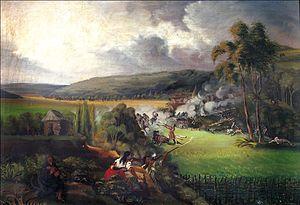
Antonio Amador José Nariño y Bernardo Álvarez del Casal, né le 9 avril 1765 à Santafé de Bogota et mort le 13 décembre 1823 à Villa de Leyva, est un homme d'État, militaire et journaliste néo-grenadin. Issu d'une riche famille créole de Bogota, il est l'un des précurseurs de l'émancipation des colonies américaines de l'empire espagnol et devient l'un des héros de l'indépendance de la Colombie.
La campagne de Nariño dans le sud est le nom donné aux opérations militaires sous le commandement d'Antonio Nariño ayant pour objectif de défaire les royalistes qui contrôlent encore en 1813 le sud de la Nouvelle-Grenade. Entre décembre 1813 et mai 1814, l'armée de Nariño prend la ville de Popayán et les alentours de celle de Pasto. Elle est cependant vaincue dans cette dernière et Nariño est fait prisonnier.
La bataille des ejidos de Pastos est un affrontement armé entre les troupes patriotes des Provinces-Unies de Nouvelle-Grenade commandées par le général Antonio Nariño et les troupes royalistes basées dans la ville de San Juan de Pasto, commandées par Juan de Sámano. Se déroulant le 10 mai 1814 dans le cadre de la campagne de Nariño dans le sud, épisode de la guerre d'indépendance de la Colombie, la bataille se solde par la défaite des patriotes et la capture de Nariño, ce qui met fin à la campagne.